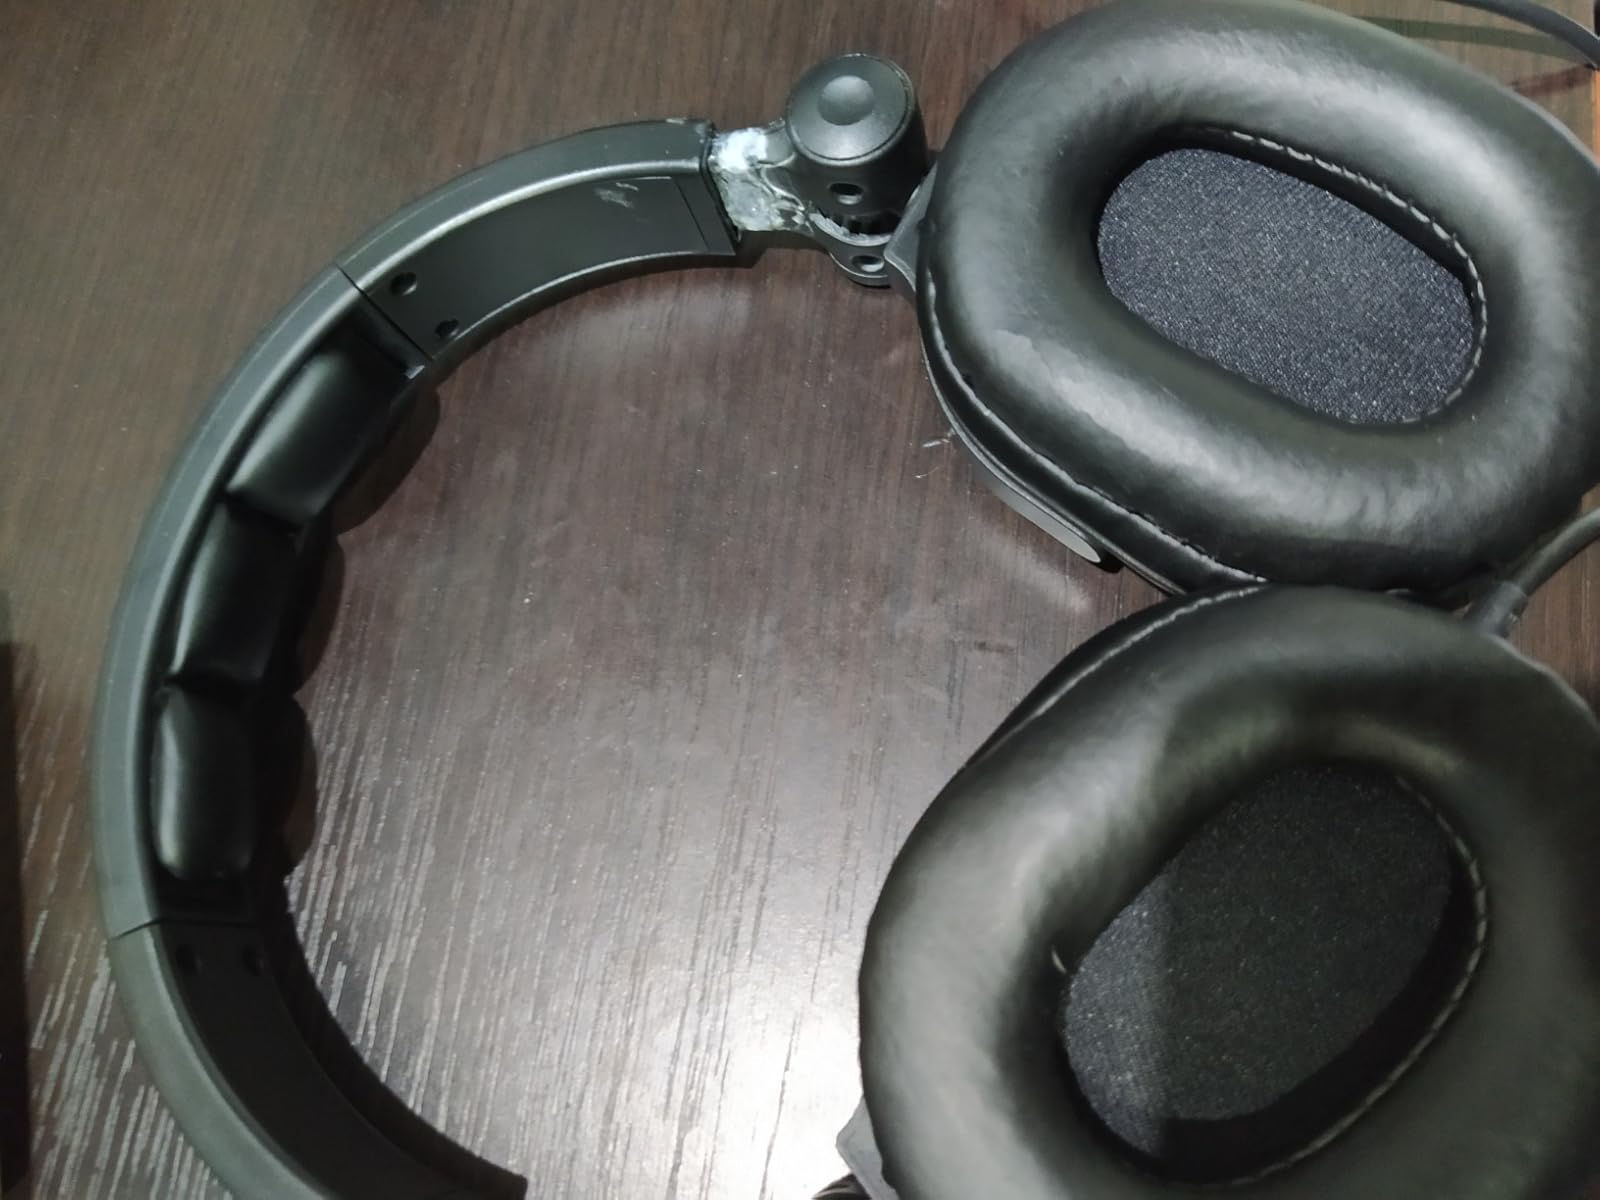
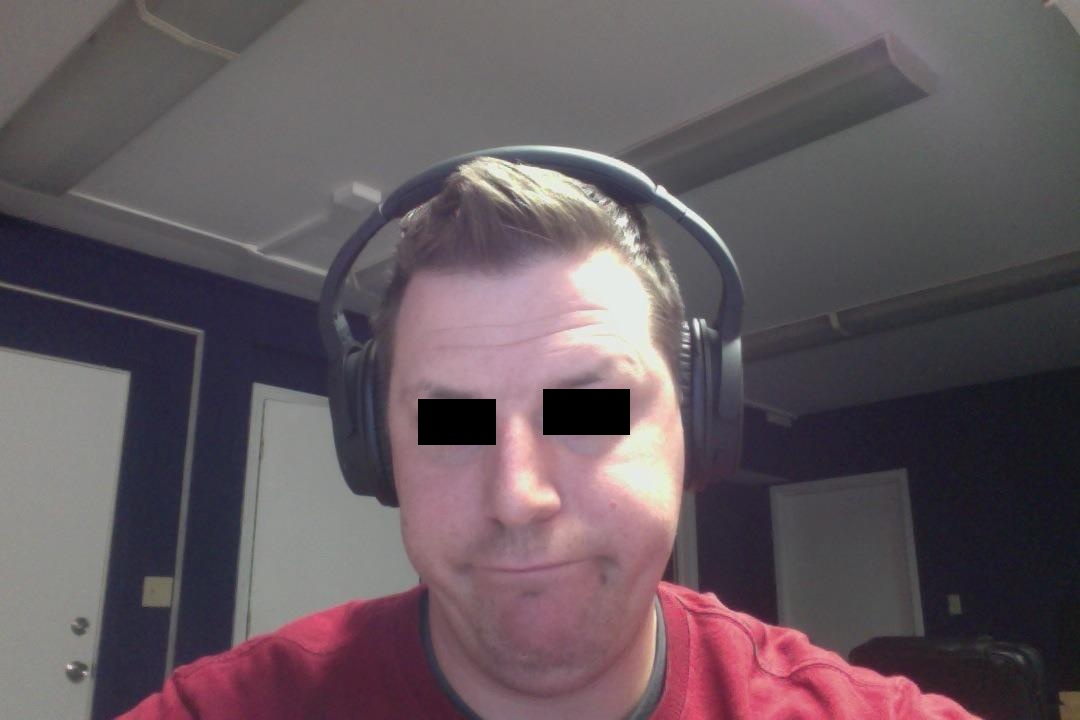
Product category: headphones
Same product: no